Kota Kinabalu

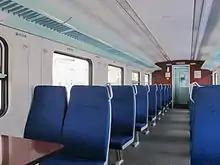
Interior of a train in Tanjung Aru station.

The internal roads linking different parts of the city are generally state roads constructed and maintained by the state's Public Works Department. Most major internal roads are dual-carriageways. One of the major roads here is Lintas-Tuaran Bypass Road, which together serves almost as a ring road, circling the city and connecting the districts and suburbs surrounding the city, namely Putatan, Penampang, Luyang, Likas, Inanam, Menggatal, Sepanggar and Tuaran. There are currently no freeways in the city or in any other part of Sabah. The city is linked by highways to other towns in Sabah. These are mainly federal roads maintained by the national Public Works Department. Highway routes from Kota Kinabalu include: